Francis Harvey

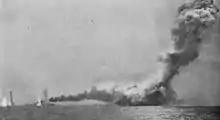
HMS "Lion" to left of exploding HMS "Queen Mary" at Jutland. White splashes from shells can be seen falling short of "Lion"

The initial explosion killed or wounded everyone stationed in the gun house itself. Harvey, despite severe wounds and burns, gave orders down the voice pipe for the magazine doors to be closed and the magazine compartments to be flooded, an action which would prevent the cordite in the magazines detonating. Turning to his sergeant, the one man still standing, Harvey instructed him to proceed to the bridge and give a full report to the ship's captain Ernle Chatfield (a standard drill in damage exercises). The sergeant went immediately to the bridge and notified the captain of Harvey's actions before being taken below to have his wounds dressed.